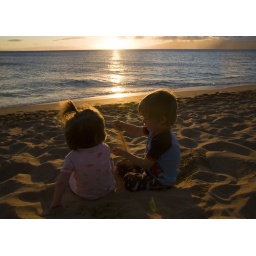
sand in his pants